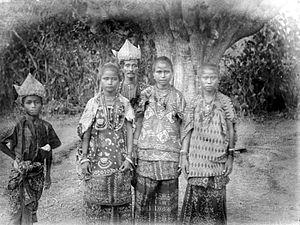
L’île de Rote ou Roti est une des terres les plus méridionales de l’archipel indonésien. Elle fait partie des Petites îles de la Sonde et est située à 12 km au sud-ouest de Timor, à 149 km au nord des îles Ashmore et Cartier et à 464 km du cap Bougainville, sur la côte australienne. Sa superficie est de 1 200 km².